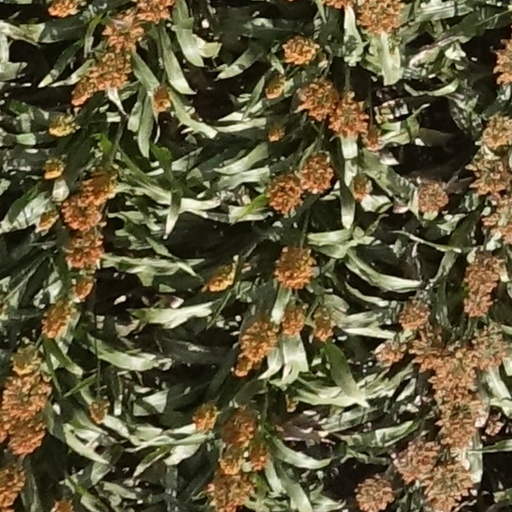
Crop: sorghum